Strakonický Dudák

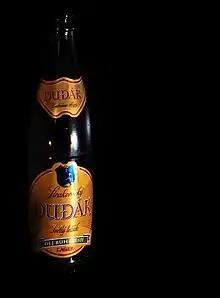

Strakonický Dudák is a brand of the Czech Republic's brewery 1649, a.s. Together with Nektar, it is distributed in the Strakonice District region. The name refers to the fictional bagpipe player who lived in the region, known from Josef Kajetán Tyl's play "The Bagpiper of Strakonice".